McCoy Air Force Base

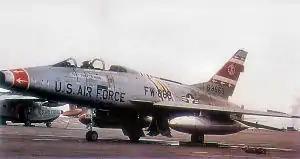
F-100, AF Ser. No. 56-3869, of the 354 TFW at McCoy AFB, October 1962

Heyser concluded this flight at McCoy AFB and the 4080th subsequently established a U-2 operating location at McCoy AFB, launching and recovering numerous flights over Cuba for the duration of the crisis. On 21 October, Attorney General of the United States Robert F. Kennedy; United States Secretary of Defense Robert McNamara; Chairman of the Joint Chiefs of Staff, General Maxwell Taylor, USA; and General Walter C. Sweeney, Jr., USAF met with President John F. Kennedy concerning a military contingency plan regarding this development. The 4080th's operating location at McCoy AFB, designated OL-X, operated two U-2 aircraft and flew at least 82 missions over Cuba from McCoy AFB from 22 October – 6 December 1962.